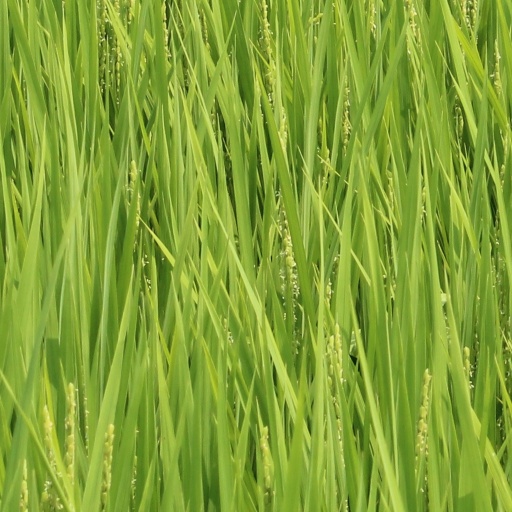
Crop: rice